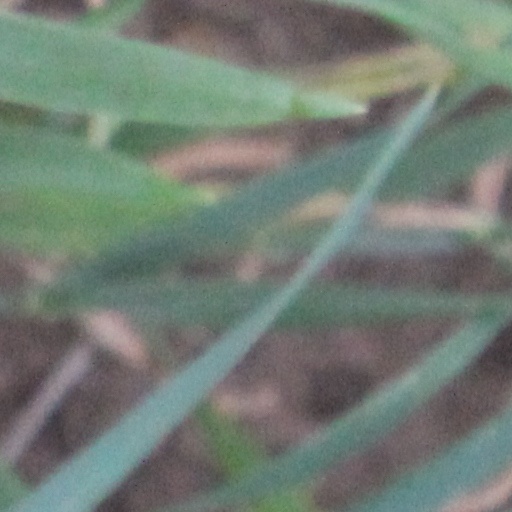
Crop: wheat